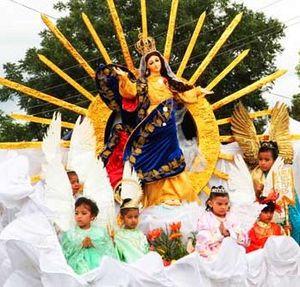
Masaya est une ville du Nicaragua, chef-lieu du département homonyme. Elle est située à 26 km au sud-est de Managua, la capitale du pays. Elle s'est développée en bordure du lac de Masaya et près de la caldeira du volcan Masaya, actif.